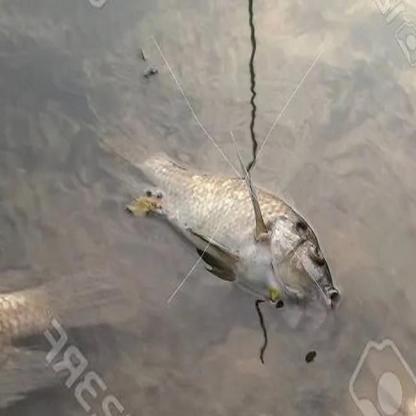
Label: trash